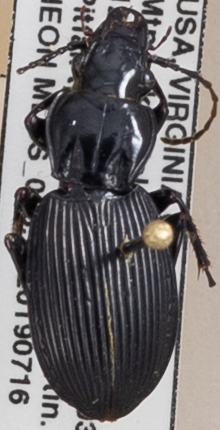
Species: Pterostichus lachrymosus
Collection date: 2019-07-16
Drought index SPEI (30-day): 0.274
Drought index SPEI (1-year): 2.09
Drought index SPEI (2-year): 2.09